Electronic paper

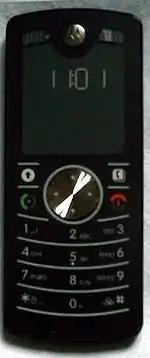
The Motorola F3 uses an e-paper display instead of an LCD.

In December 2005, Seiko released the first electronic ink based watch called the Spectrum SVRD001 wristwatch, which has a flexible electrophoretic display and in March 2010 Seiko released a second generation of this famous electronic ink watch with an active matrix display. The Pebble smart watch (2013) uses a low-power memory LCD manufactured by Sharp for its e-paper display.